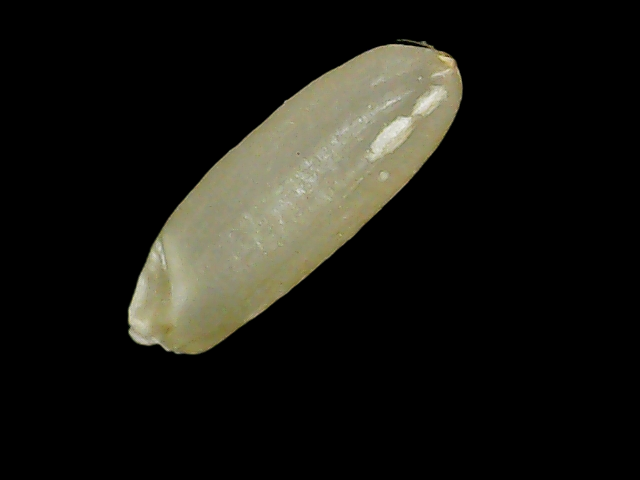
Rice variety: Binadhan21